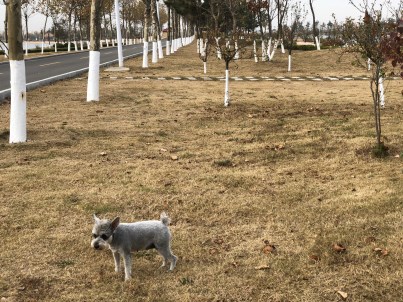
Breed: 2342-n000102-miniature_schnauzer